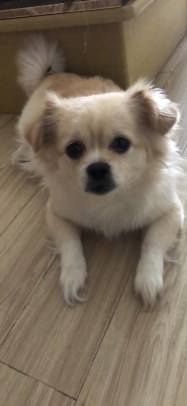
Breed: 3336-n000121-chinese_rural_dog